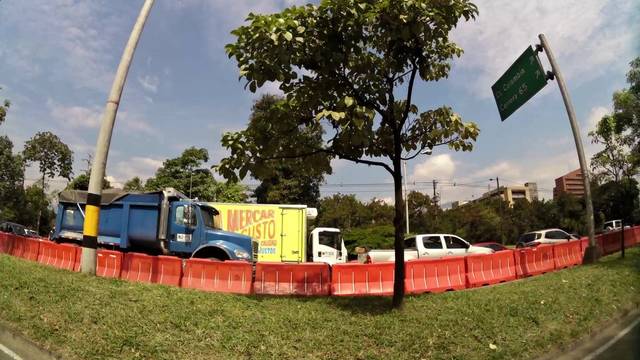
Region: Colombia
Coordinates: 6.252, -75.578